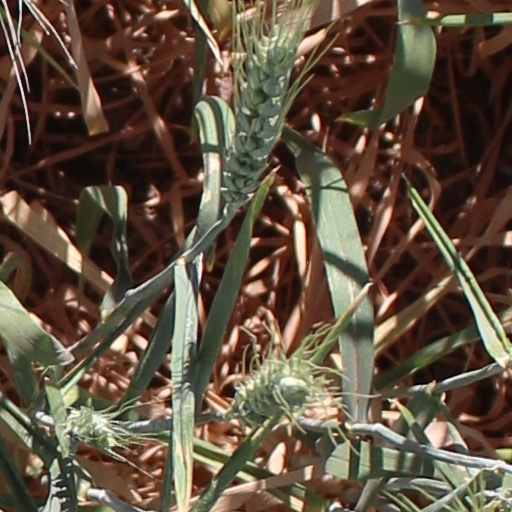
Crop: wheat